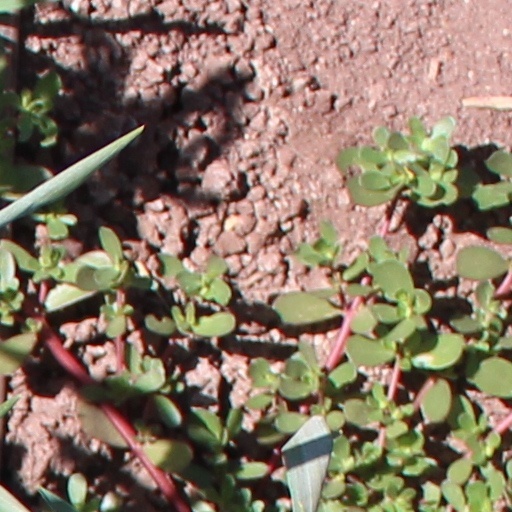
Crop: wheat